Cresseveuille

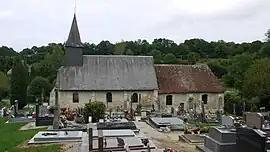
The church in Cresseveuille

Cresseveuille is a commune in the Calvados department in the Normandy region in northwestern France.